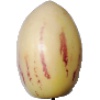
Label: Pepino 1